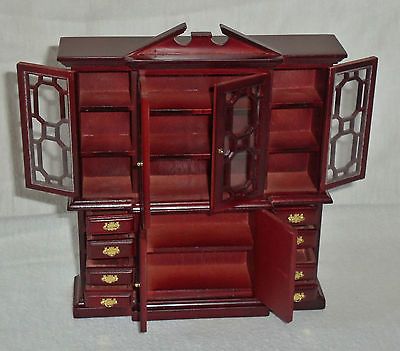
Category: cabinet